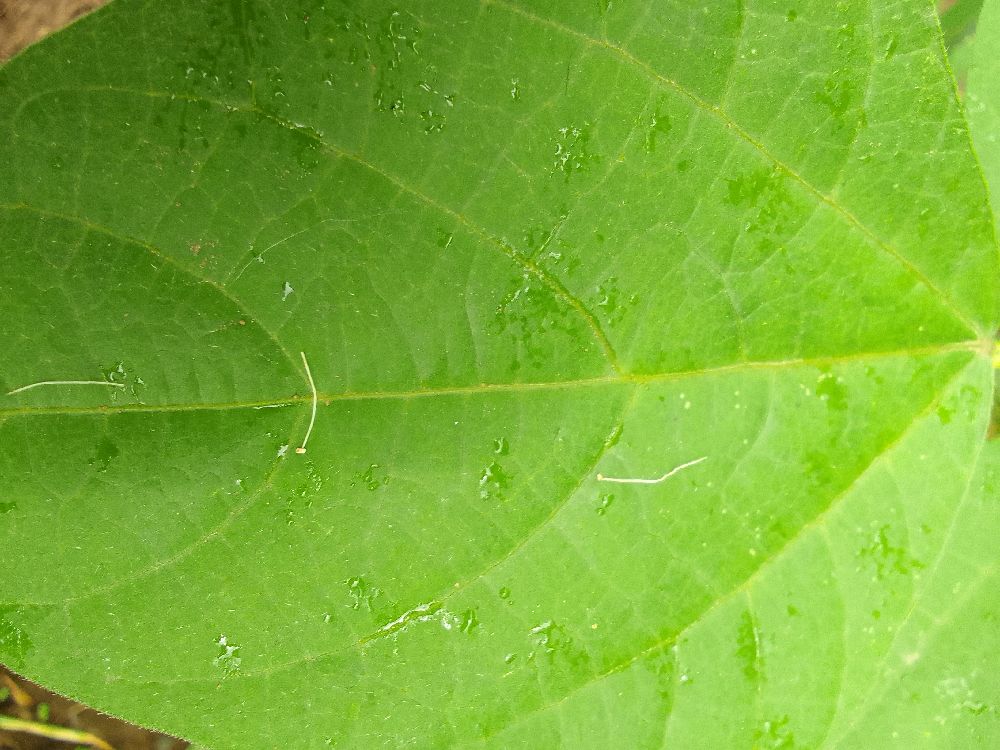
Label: healthy